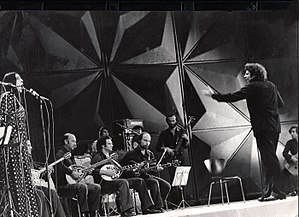
Maria Farandouri
Maria Farandouri er en græsk sanger der er kendt i hele verden. Hun har udgivet mere end 50 soloalbums og har arbejdet sammen med bl.a. Mikis Theodorakis og Zülfü Livaneli.